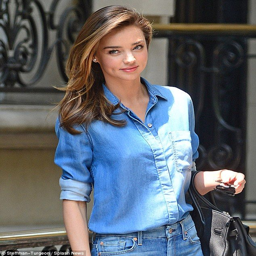
natural look : person wore a neutral palette of make - up with her denim - on - denim ensemble